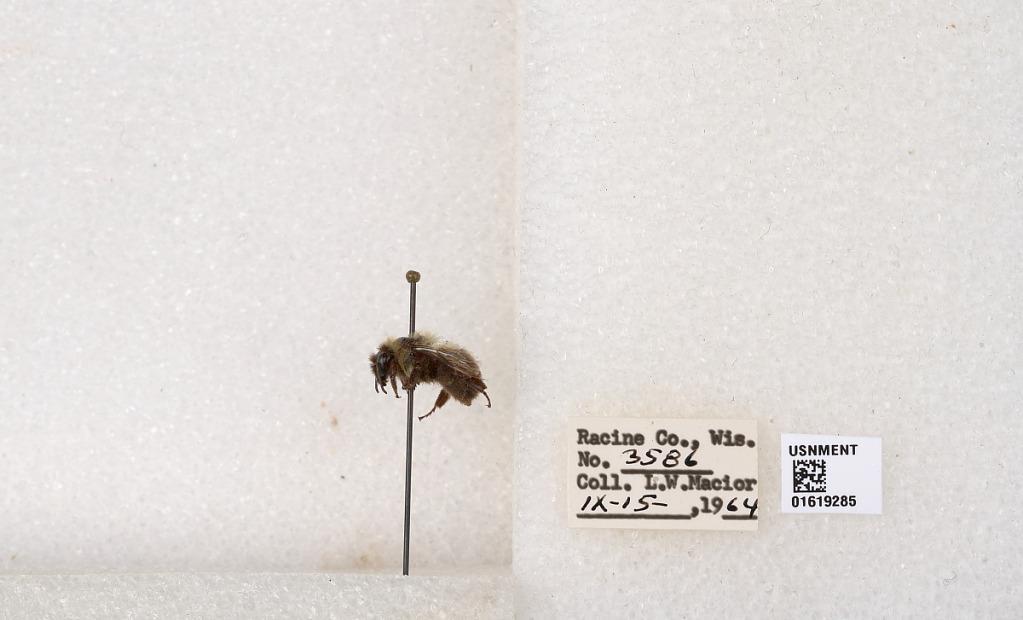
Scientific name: Bombus impatiens Cresson
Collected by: L. Macior
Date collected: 1964-9-15
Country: United States
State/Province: Wisconsin
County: Racine
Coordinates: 42.7299, -87.8123